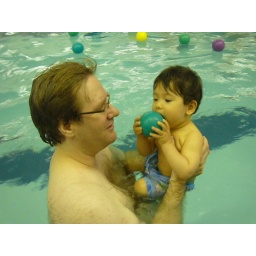
He wasn't very happy in the water until the ball time.